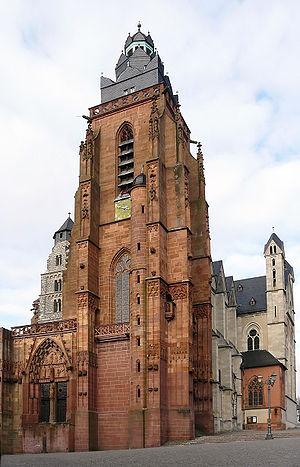
L'église collégiale Notre-Dame ou dôme de Wetzlar appelé couramment "cathédrale de Wetzlar" est une église située dans la ville de Wetzlar, dans le Land de Hesse en Allemagne. Elle n'est cependant pas une cathédrale n'ayant jamais été le siège d'un évêque, mais était une église collégiale, dite dôme en allemand. L'église est utilisée à la fois par les catholiques et par les protestants, c'est donc une église simultanée. Elle combine à la fois les styles roman, gothique et baroque.